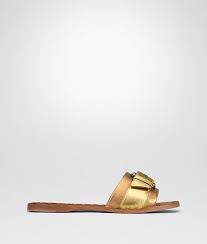
Waste category: shoes